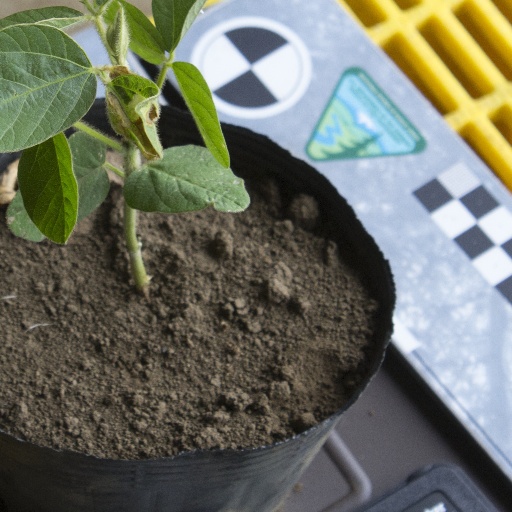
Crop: soybean